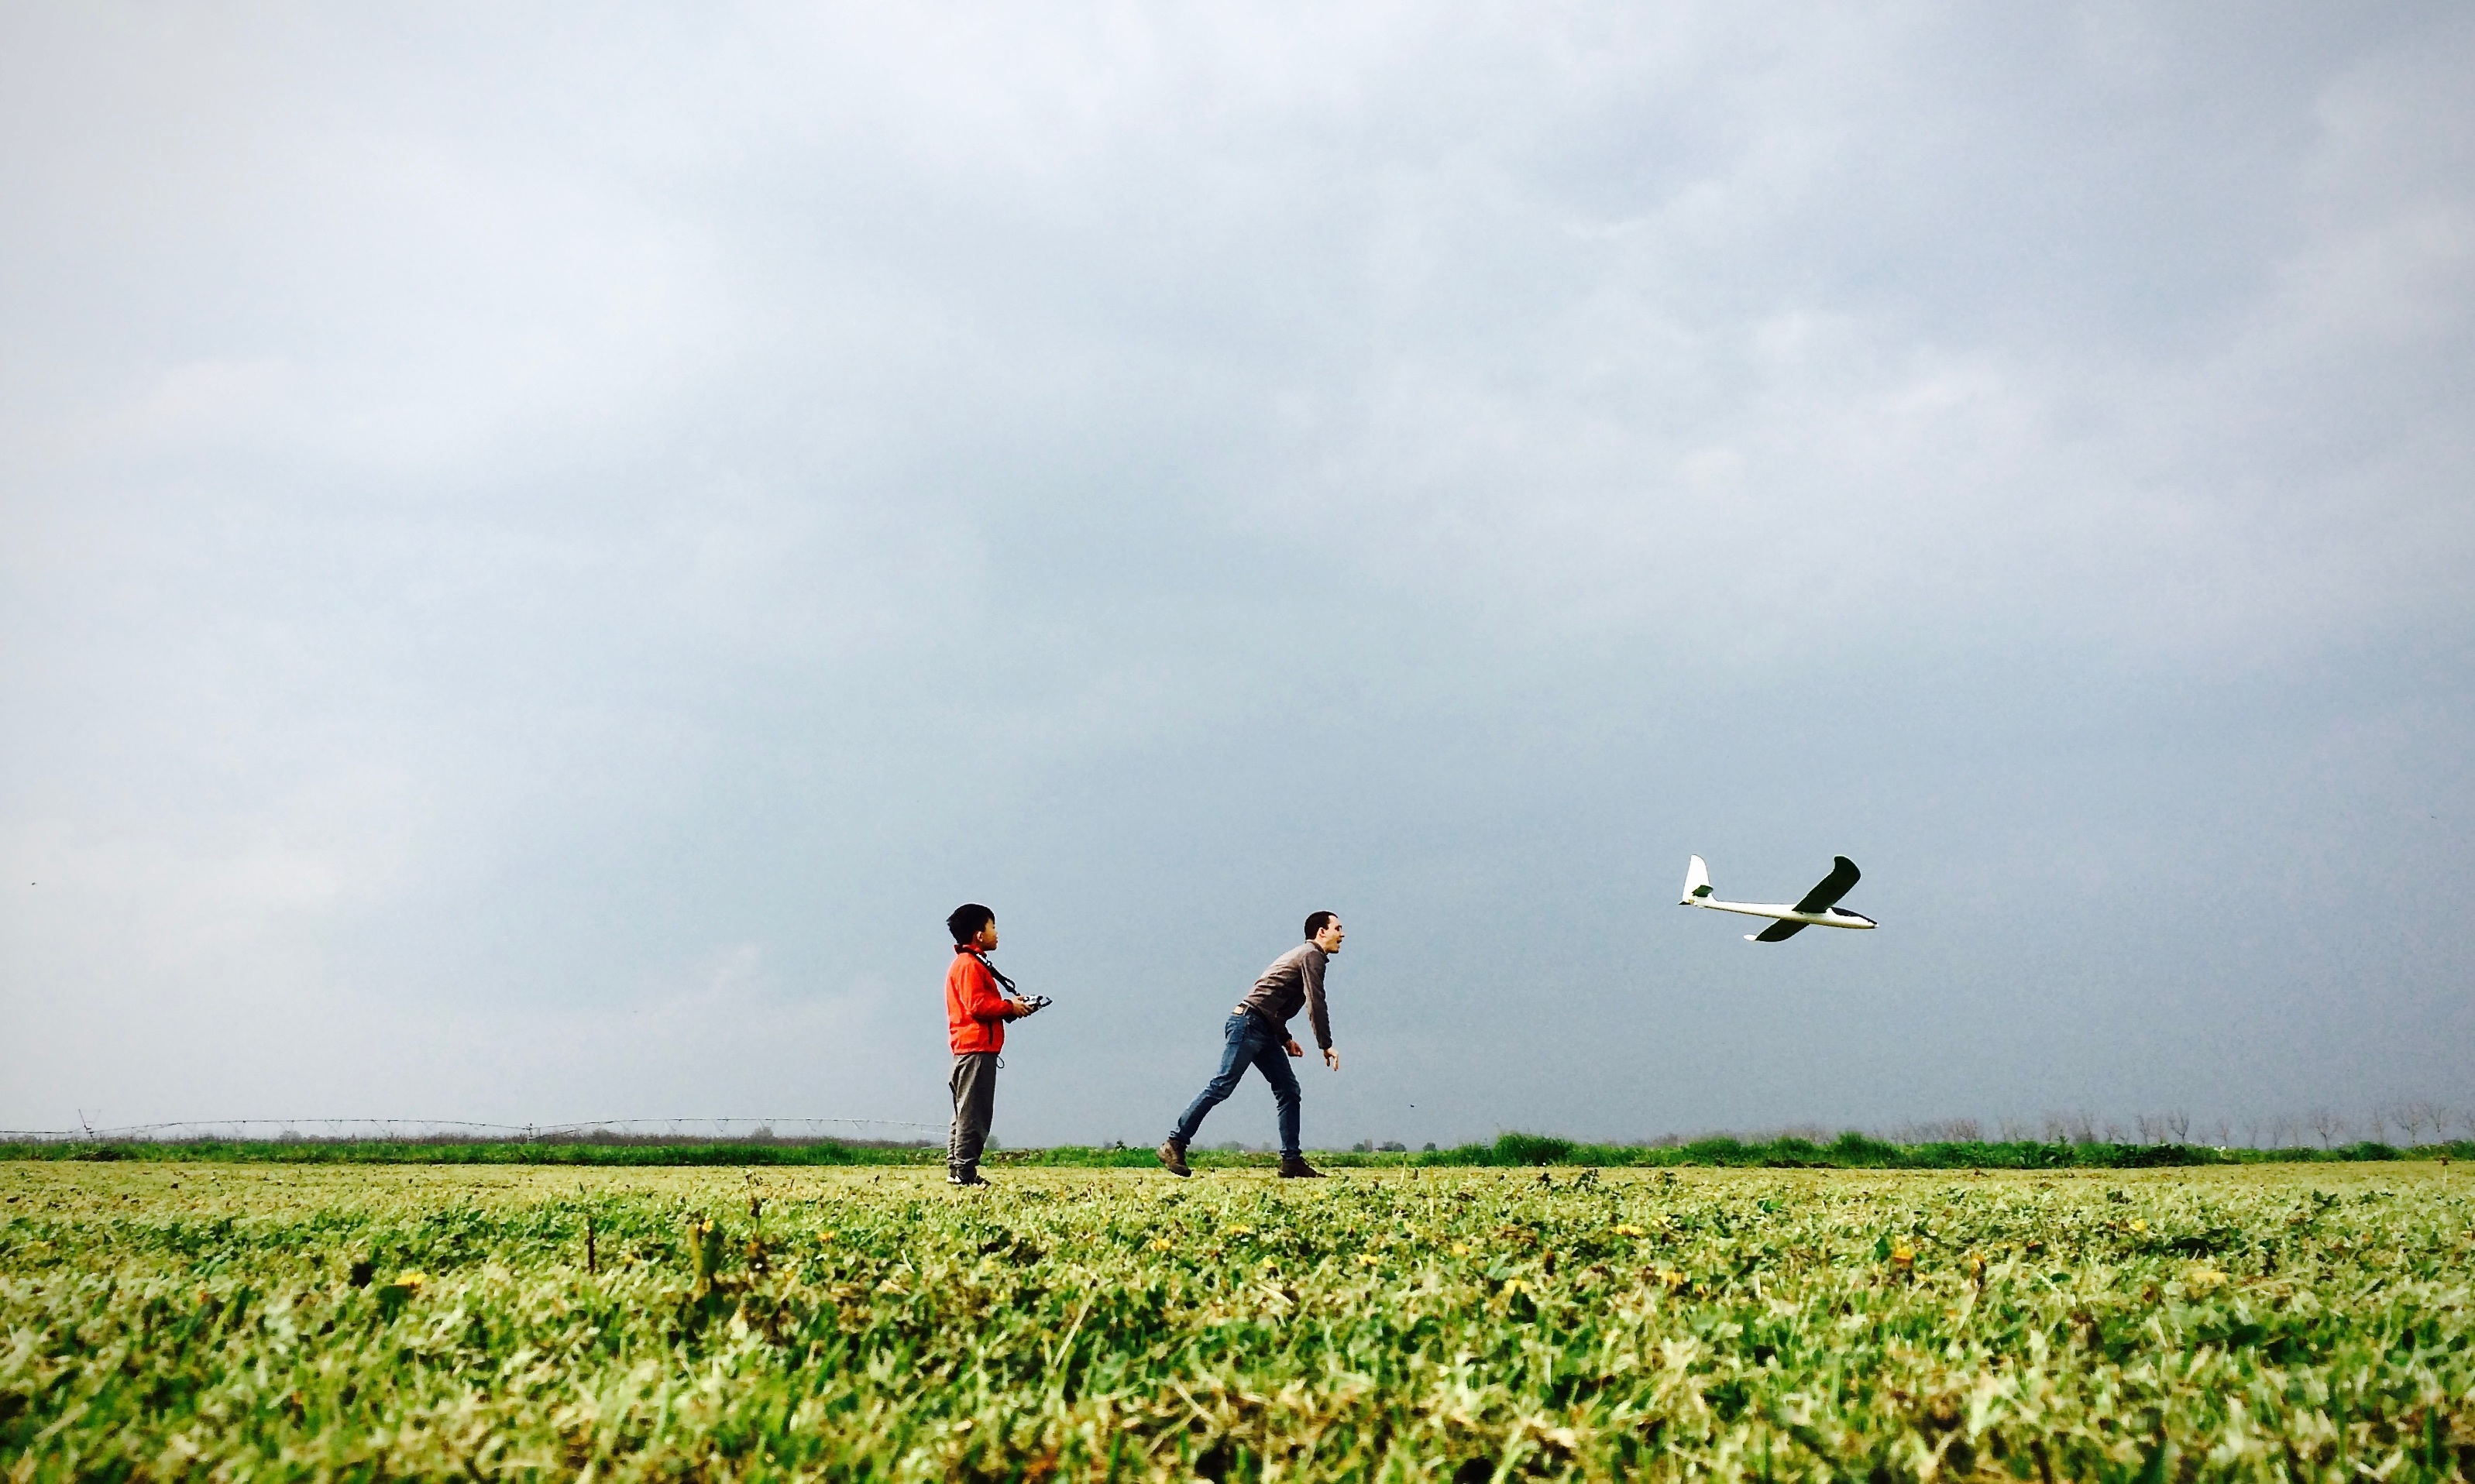
grass, horizon, sky, field, meadow, prairie, crop, agriculture, plain, grassland, habitat, rural area, natural environment, grass family